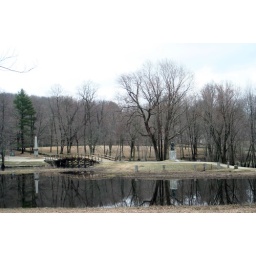
Went to Minute Man National Park with my son on a gray spring day in early April.